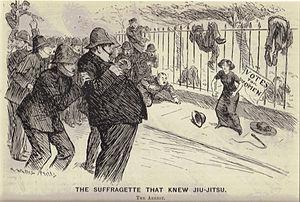
Edith Margaret Garrud, née Edith Margaret Williams le 7 avril 1872 à Bath et morte en 1971 dans le borough londonien de Bromley, est l'une des premières femmes professeur d'arts martiaux en Europe. Elle est connue pour avoir entraîné une unité de gardes-du-corps pour la Women's Social and Political Union aux techniques de jūjutsu, afin de pouvoir répondre aux attaques physiques dont elles étaient l'objet de la part de certains hommes anti-féministes.
L'autodéfense féminine se caractérise par l’appropriation de techniques de défense physiques, verbales ou psychologiques par des femmes. Les techniques enseignées sont très diverses et peuvent faire appel à des méthodes utilisées dans l’armée ou par les forces de l’ordre, dans des arts martiaux, avec ou sans objet de défense, ou encore être inspirées de méthodes féministes comme les cercles de parole en non-mixité.